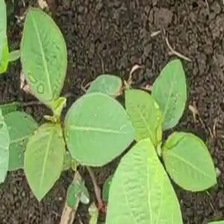
Weed species: Moti_dudhi(Euphorbia_geneculata_L)